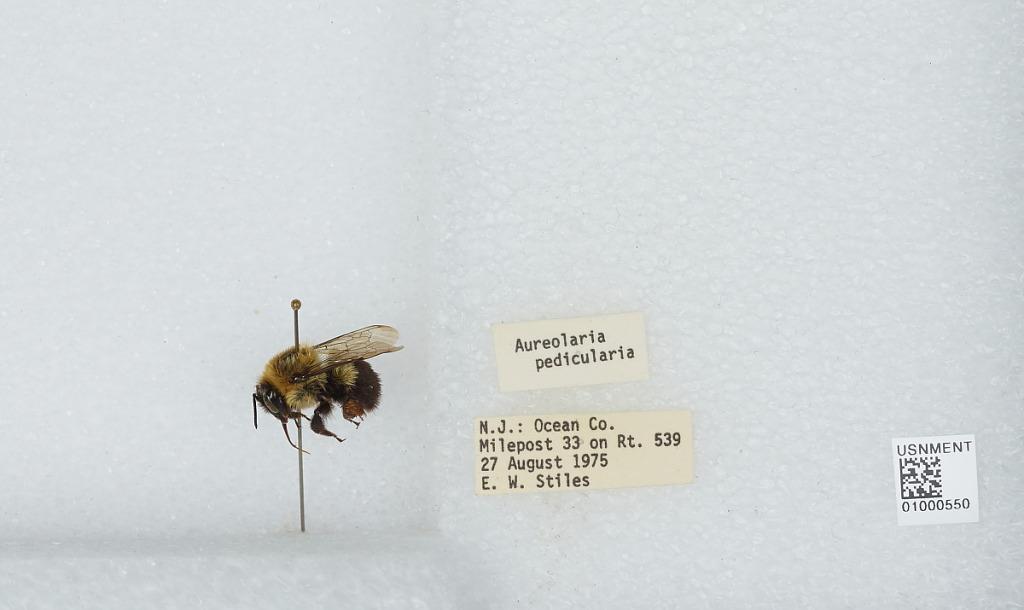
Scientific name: Bombus (Pyrobombus) impatiens Cresson
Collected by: E. Stiles
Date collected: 1975-8-27
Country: United States
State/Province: New Jersey
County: Ocean
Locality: Mile post 33 on Route 539
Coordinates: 40.0519, -74.4561